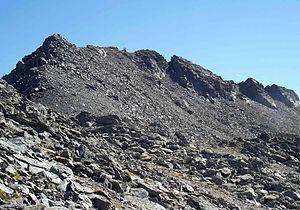
Rocher de la Grande Tempête (Alpes cottiennes, Névache): versant nord-ouest
Le rocher de la Grande Tempête est un sommet des Alpes situé dans le massif des Cerces. C'est le point culminant de la ligne de partage des eaux entre la vallée Étroite et celle de la Clarée.